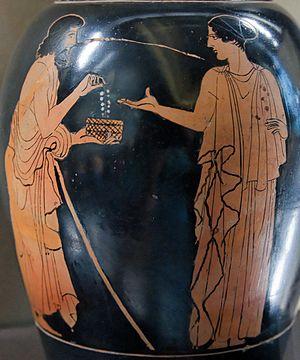
Polynice donnant à Ériphyle le collier d'Harmonie. Œnochoé attique à figures rouges.
Ériphyle est la femme d'Amphiaraos d'Argos et la sœur d'Adraste. Elle est la mère d'Alcméon et Amphiloque
Dans la mythologie grecque, le collier d'Harmonie est un présent de Cadmos, roi de Thèbes, à son épouse Harmonie, fille d'Arès et d'Aphrodite. Il joue ensuite un rôle fatal dans l'histoire de Thèbes.